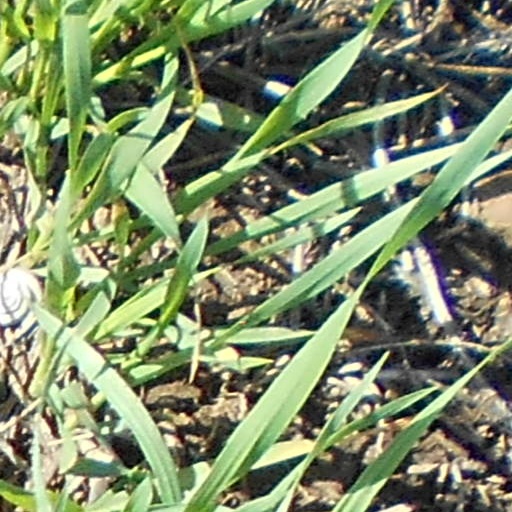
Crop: wheat